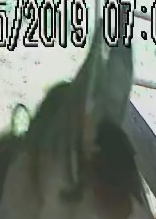
Face region: ears (position_of_ears)
Pain indicator: not_present